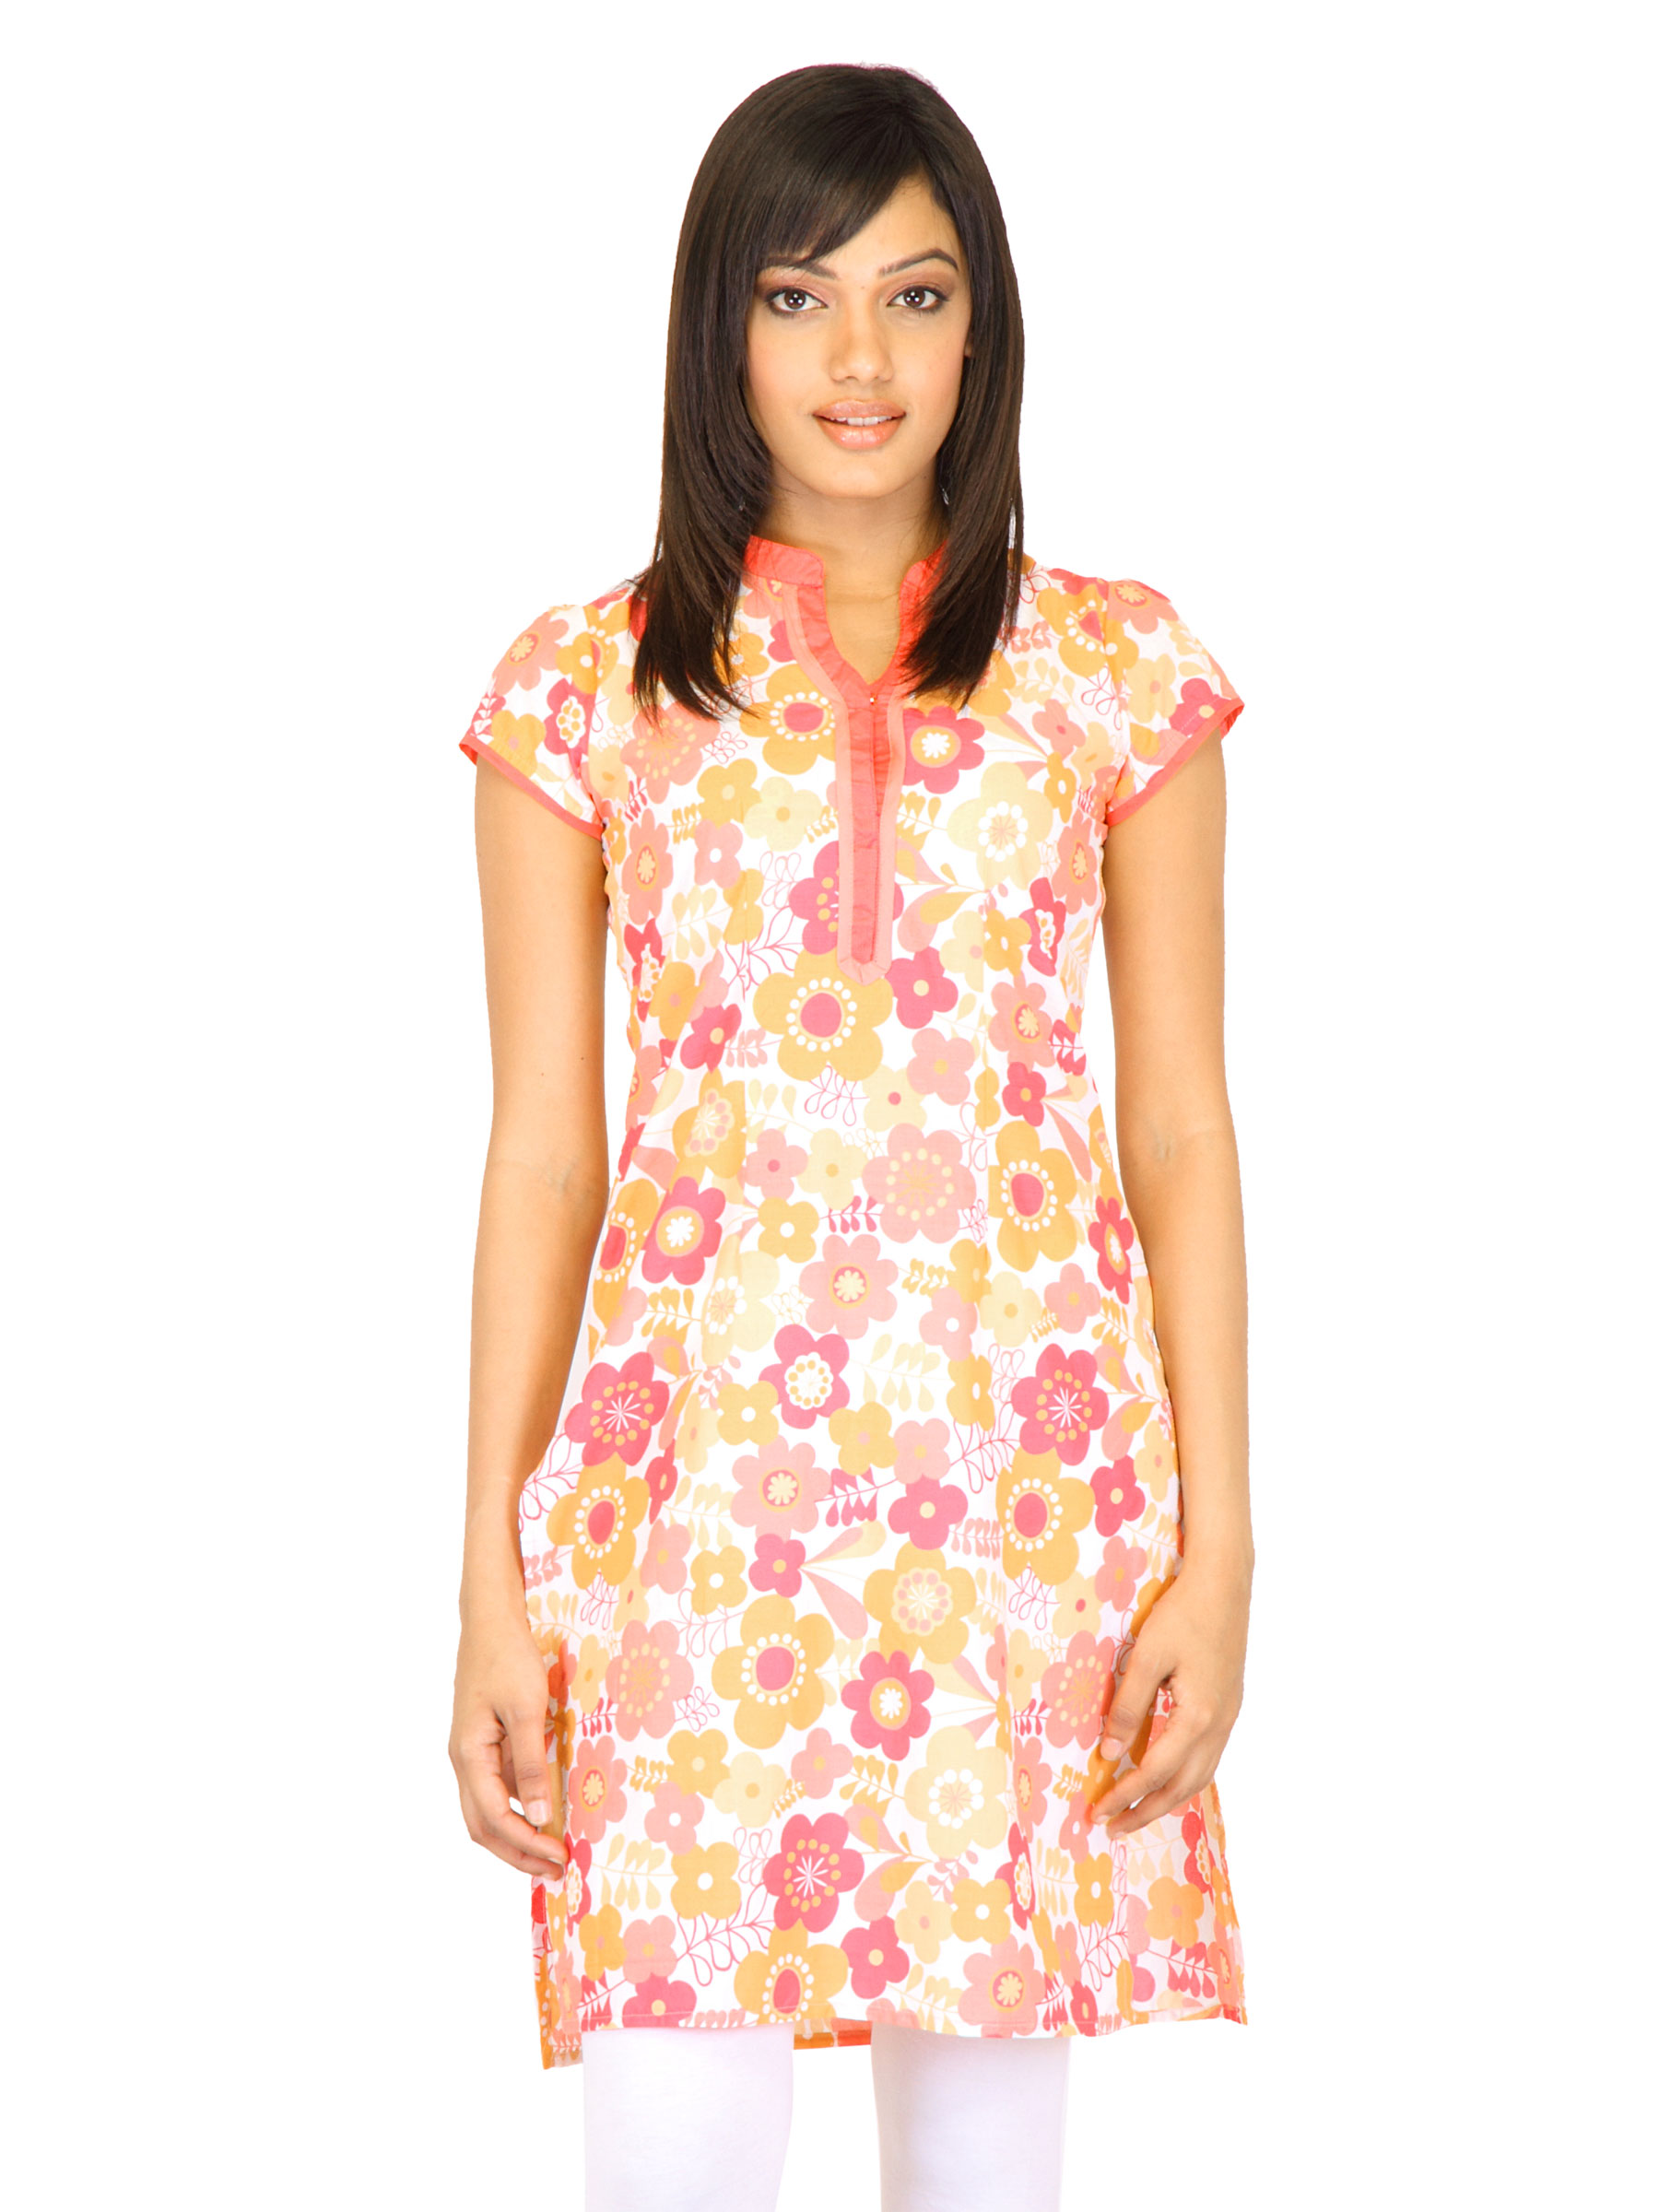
Vishudh Women Pigment Print Pink Kurtas
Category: Apparel / Topwear / Kurtas
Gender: Women
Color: Pink
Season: Fall 2011
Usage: Ethnic